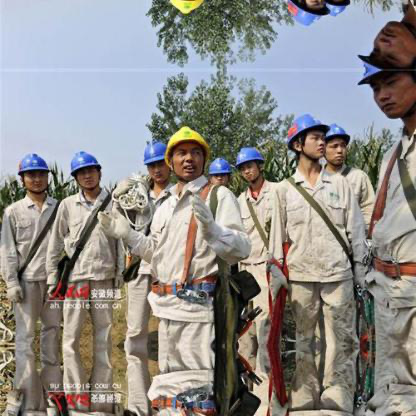
Objects in the image:
label: helmet
label: helmet
label: helmet
label: helmet
label: helmet
label: helmet
label: helmet
label: helmet
label: helmet
label: person
label: person
label: person
label: person
label: person
label: person
label: person
label: helmet
label: helmet
label: helmet
label: helmet
label: person
label: person
label: person
label: person
label: person
label: person
label: person
label: person